Kendall County Courthouse (Illinois)

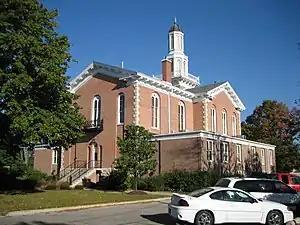

The Kendall County Courthouse is a former courthouse in Yorkville, Kendall County, Illinois, United States. The original building was completed in 1864 but was later destroyed by fire. A replica of the Italianate structure was erected in 1887. The building was added to the National Register of Historic Places in 1998.